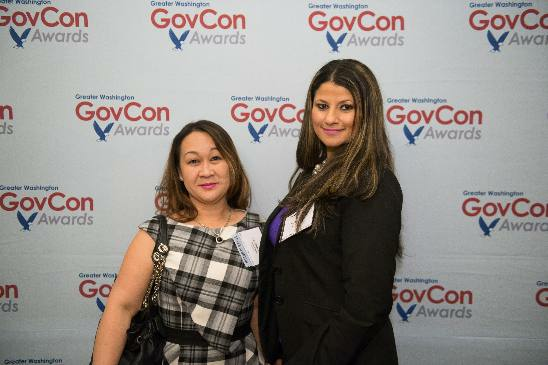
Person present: Yes